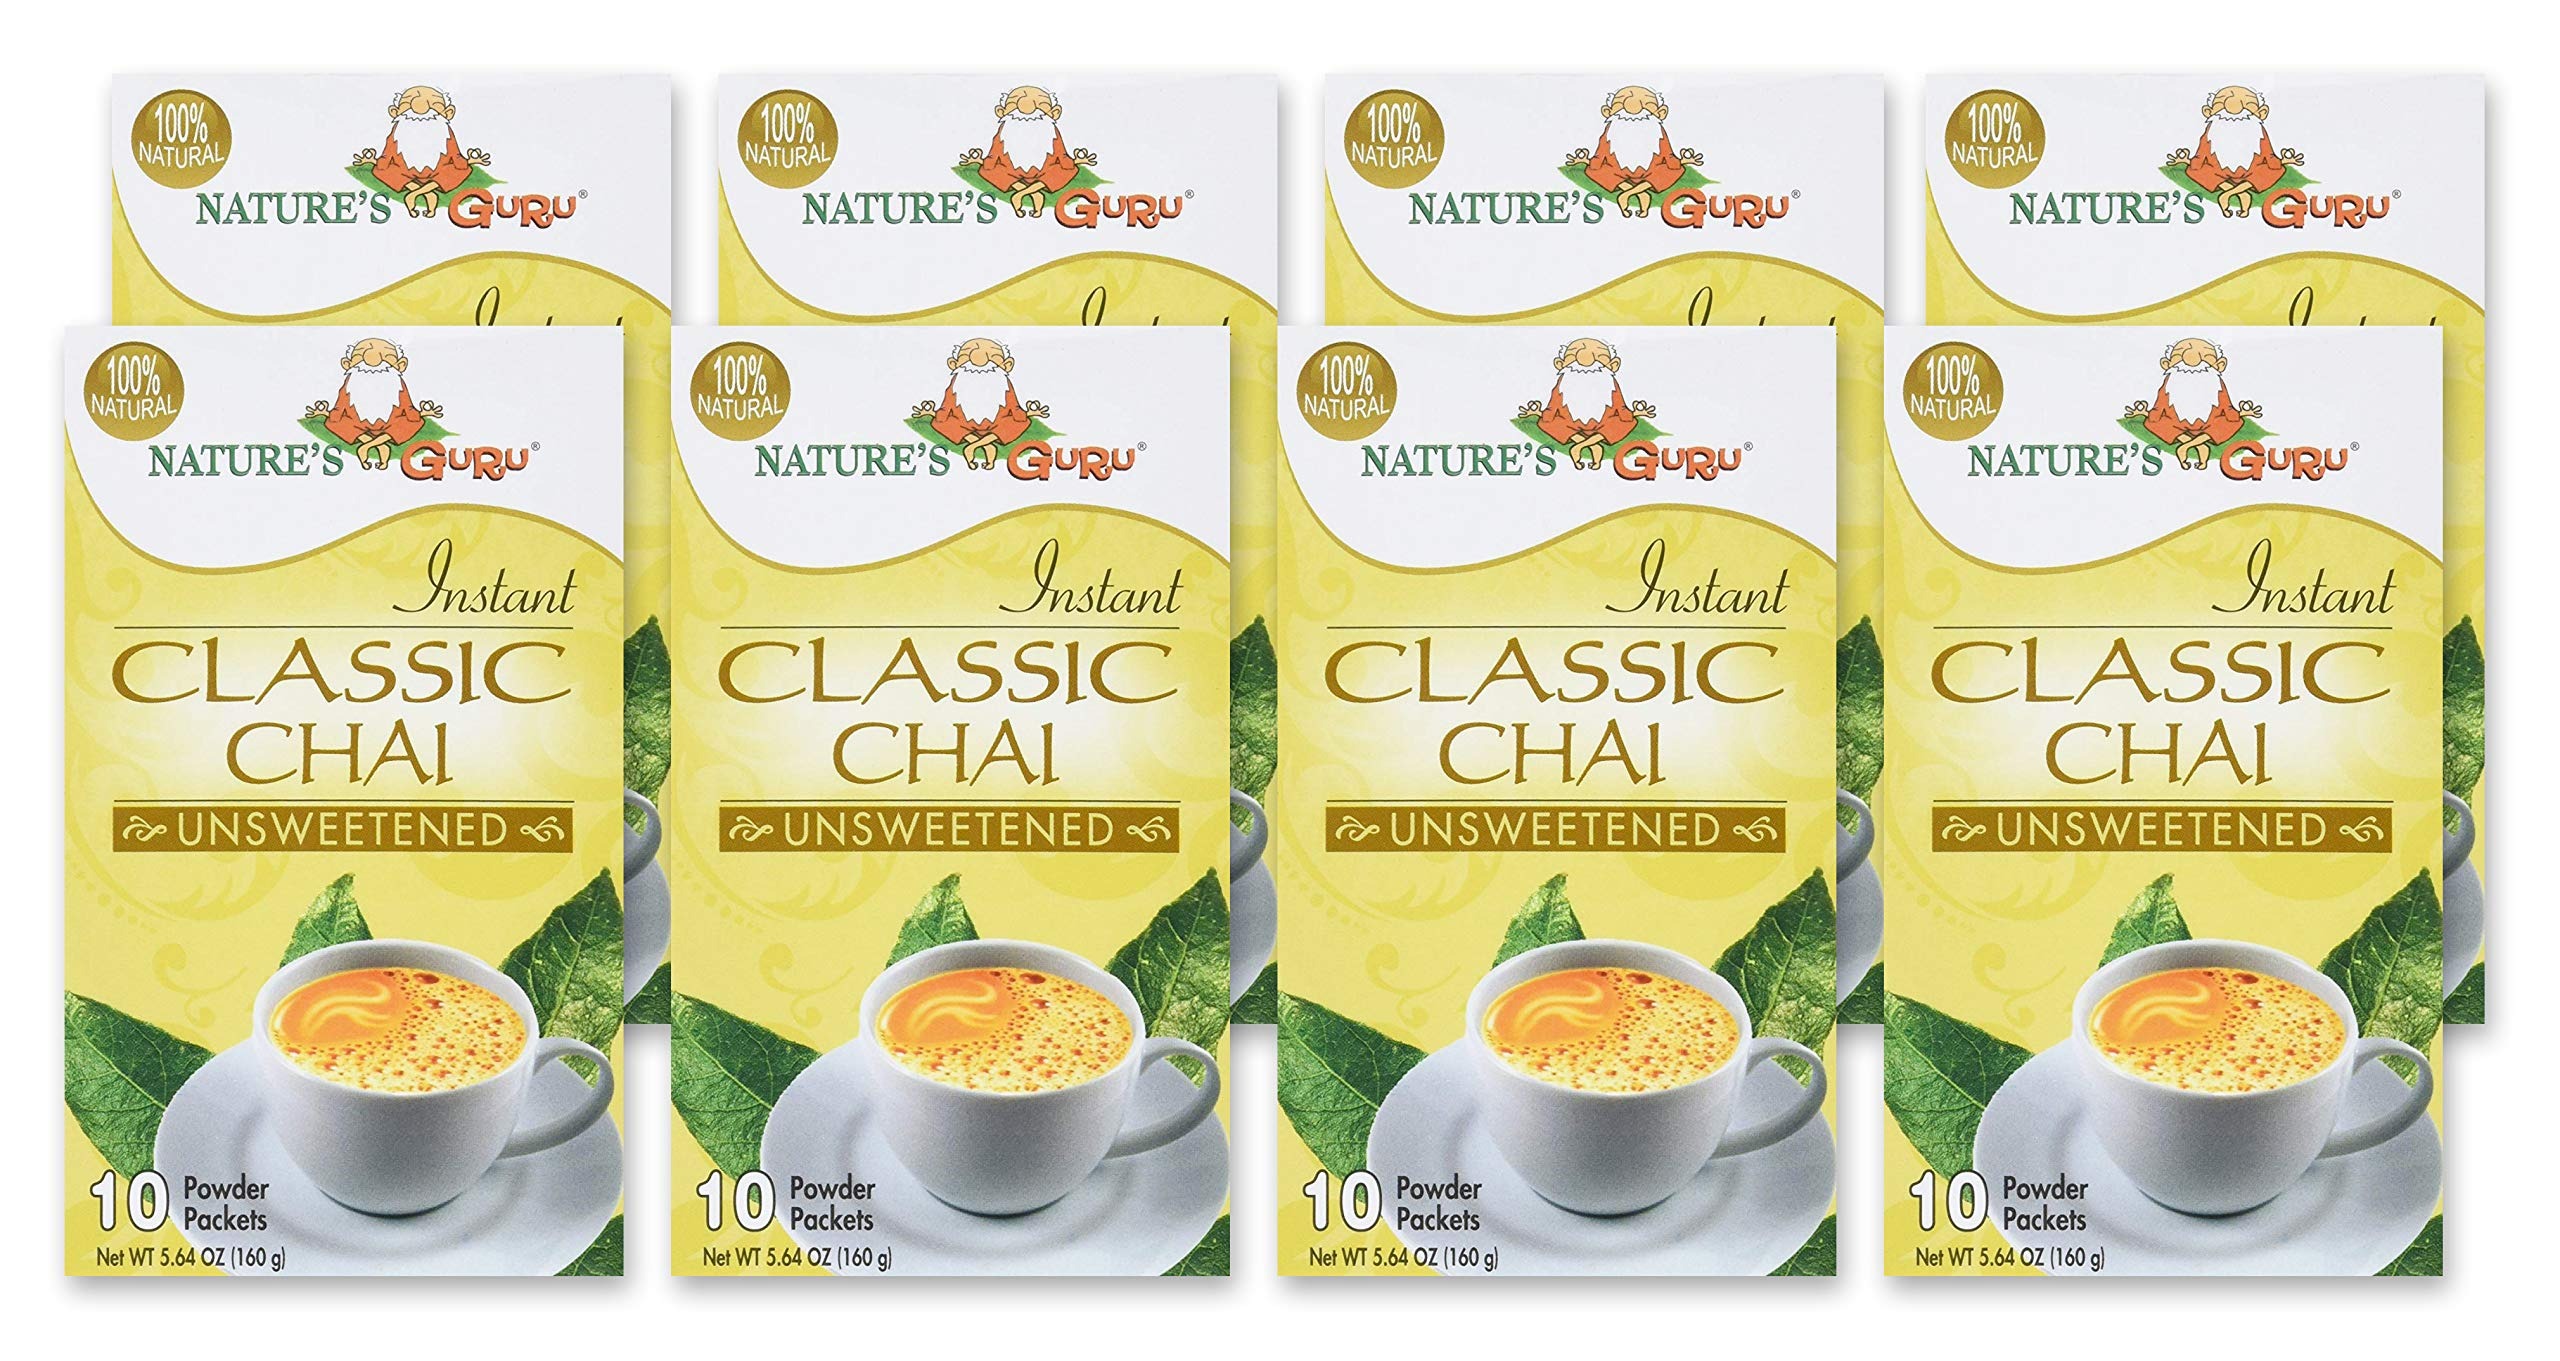
Item Name: Nature's Guru Instant Classic Chai Tea Drink Mix Unsweetened 10 Count Single Serve On-the-Go Drink Packets (Pack of 8)
Product Description: Nature's Guru Instant Classic Chai Tea Drink Mix Unsweetened Single Serve On-the-Go Drink Packets
Value: 8.0
Unit: Count

Price: 67.63